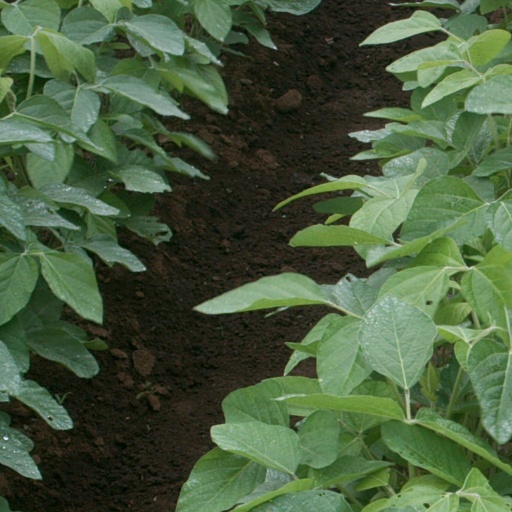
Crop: soybean